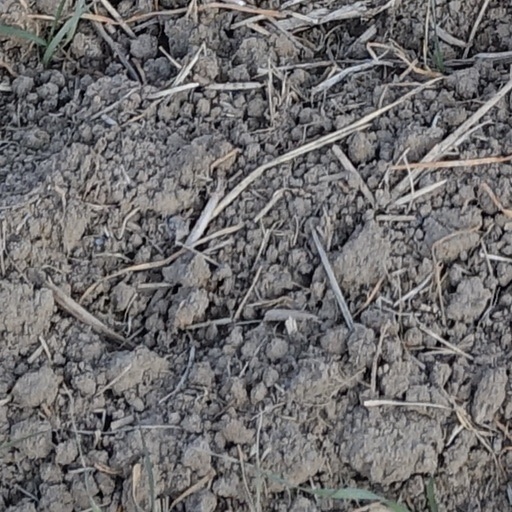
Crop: wheat